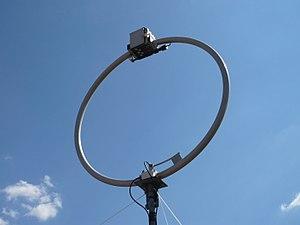
Antenne en boucle à accord automatique (1.75–30 MHz) Caratteristiche: Diametro: 2 m Generatore DDS (clock 80 Mhz, termostatato) Stabilità: ±50 Hz Livello di uscita: +8dBm, 50 ohm Massima potenza in transito: 250W p.e.p. Connettori SO 239
L'antenne cadre ou antenne cadre magnétique est sensible au champ magnétique. Son principe de fonctionnement résulte d'une application directe de la loi de Lenz-Faraday, la tension induite étant proportionnelle au flux du champ magnétique, l'antenne cadre appartient à la catégorie des fluxmètres. L'antenne cadre est simple, bon marché et elle convient à de multiples usages. Ce type d'antenne peut prendre différentes formes telles que le rectangle, le carré, le triangle, l'ellipse, le cercle et d'autres formes. Elle peut comprendre un ou plusieurs tours. C'est une des premières structures d'antennes dont l'usage remonte à Hertz qui les a utilisées lors de ses premières expériences sur la propagation des ondes électromagnétiques.
Un radioécouteur désigné aussi par SWL est un passionné qui écoute les transmissions par ondes radioélectriques au moyen d'un Récepteur radio approprié et d'une antenne dédiée aux bandes qu'il désire écouter : l'aviation donc, la radiodiffusion, les radioamateurs, les satellites, les Bandes marines, les astres, les agences de presse, la météorologie, etc.